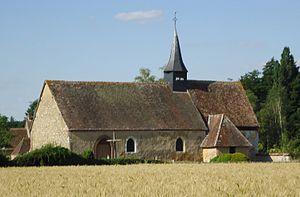
Eglise Saint-Aignan de Blandey - Roman - Eure (27)
Roman est une ancienne commune française située dans le département de l'Eure, en région Normandie. Depuis le 1ᵉʳ janvier 2019, elle est une commune déléguée de Mesnils-sur-Iton.